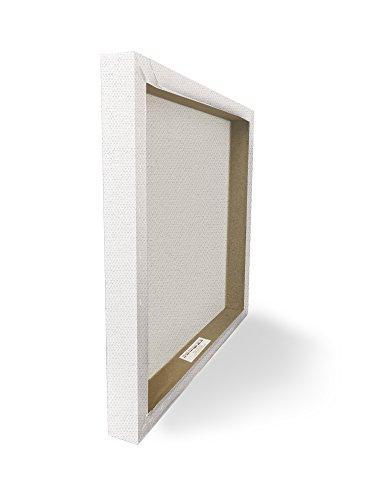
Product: The Kids Room by Stupell Dream Big Typography, 24 x 30
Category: Baby Products | Nursery | Décor | Wall Décor | Wall Plaques
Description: Design By Jennifer Pugh.
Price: $26.99
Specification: ProductDimensions:24x1.5x30inches|ItemWeight:3.4pounds|ShippingWeight:3.4pounds(Viewshippingratesandpolicies)|Manufacturer:StupellIndustries|ASIN:B077XPCZ7Y|Itemmodelnumber:brp-1387_cn_24x30